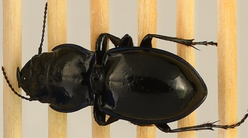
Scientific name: Pasimachus elongatus
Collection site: Central Plains Experimental Range NEON (CPER), plot CPER_006